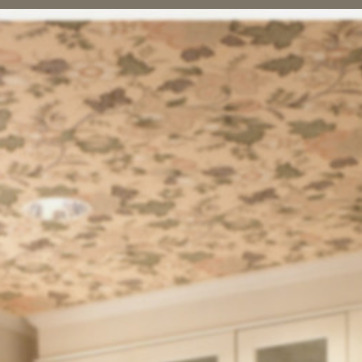
Material: wallpaper